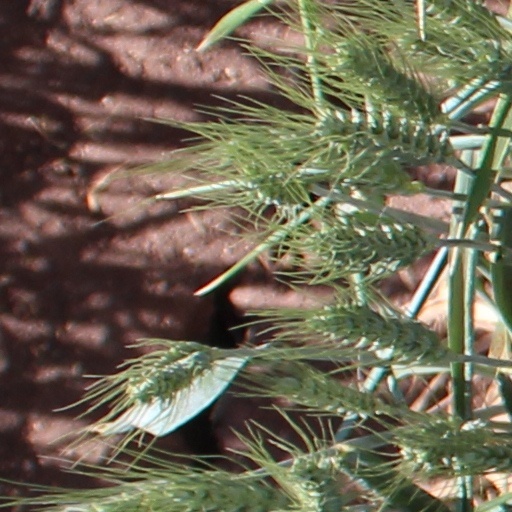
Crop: wheat